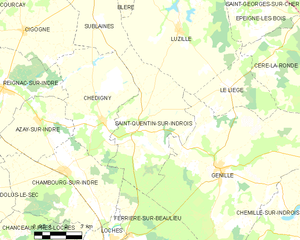
Saint-Quentin-sur-Indrois est une commune française du département d'Indre-et-Loire, dans la région Centre-Val de Loire et l'ancienne province de Touraine. Dès le Néolithique, l'Homme s'installe à cet endroit, sur le plateau fertile de la Champeigne tourangelle. Cette occupation est pérenne au fil des millénaires, attestée par les vestiges de mégalithes, de tumulus, de voies antiques et de sarcophages mérovingiens. L'histoire médiévale de la paroisse, dont le nom apparaît dans les textes vers la fin du XIIᵉ siècle, est marquée par les figures de la bienheureuse Jeanne-Marie de Maillé qui y naquit et d'Adam Fumée, médecin et proche conseiller de plusieurs rois de France qui se rendit acquéreur du château des Roches. Saint-Quentin fut également le lieu d'une des scènes d'une tentative d'enlèvement politique du sénateur Clément de Ris à l'instigation de Fouché.